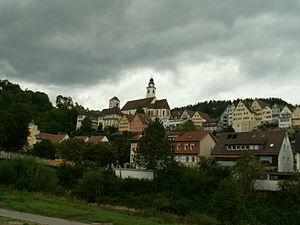
Horb am Neckar est une ville d'Allemagne, située dans l'arrondissement de Freudenstadt et le Land de Bade-Wurtemberg. Elle est arrosée par la rivière Neckar, un affluent de la rive droite du Rhin.